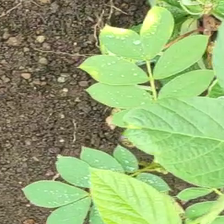
Weed species: Sicklepod_(Senna obtusifolia)